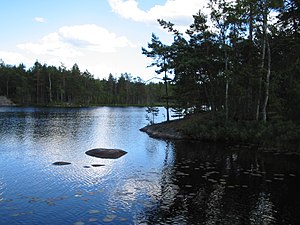
Tyresta Nationalpark
Tyresta er en 1970 hektar stor nationalpark beliggende sydøst for Stockholm, i Haninge og Tyresö kommuner på Södertörn i Stockholms län i Sverige.